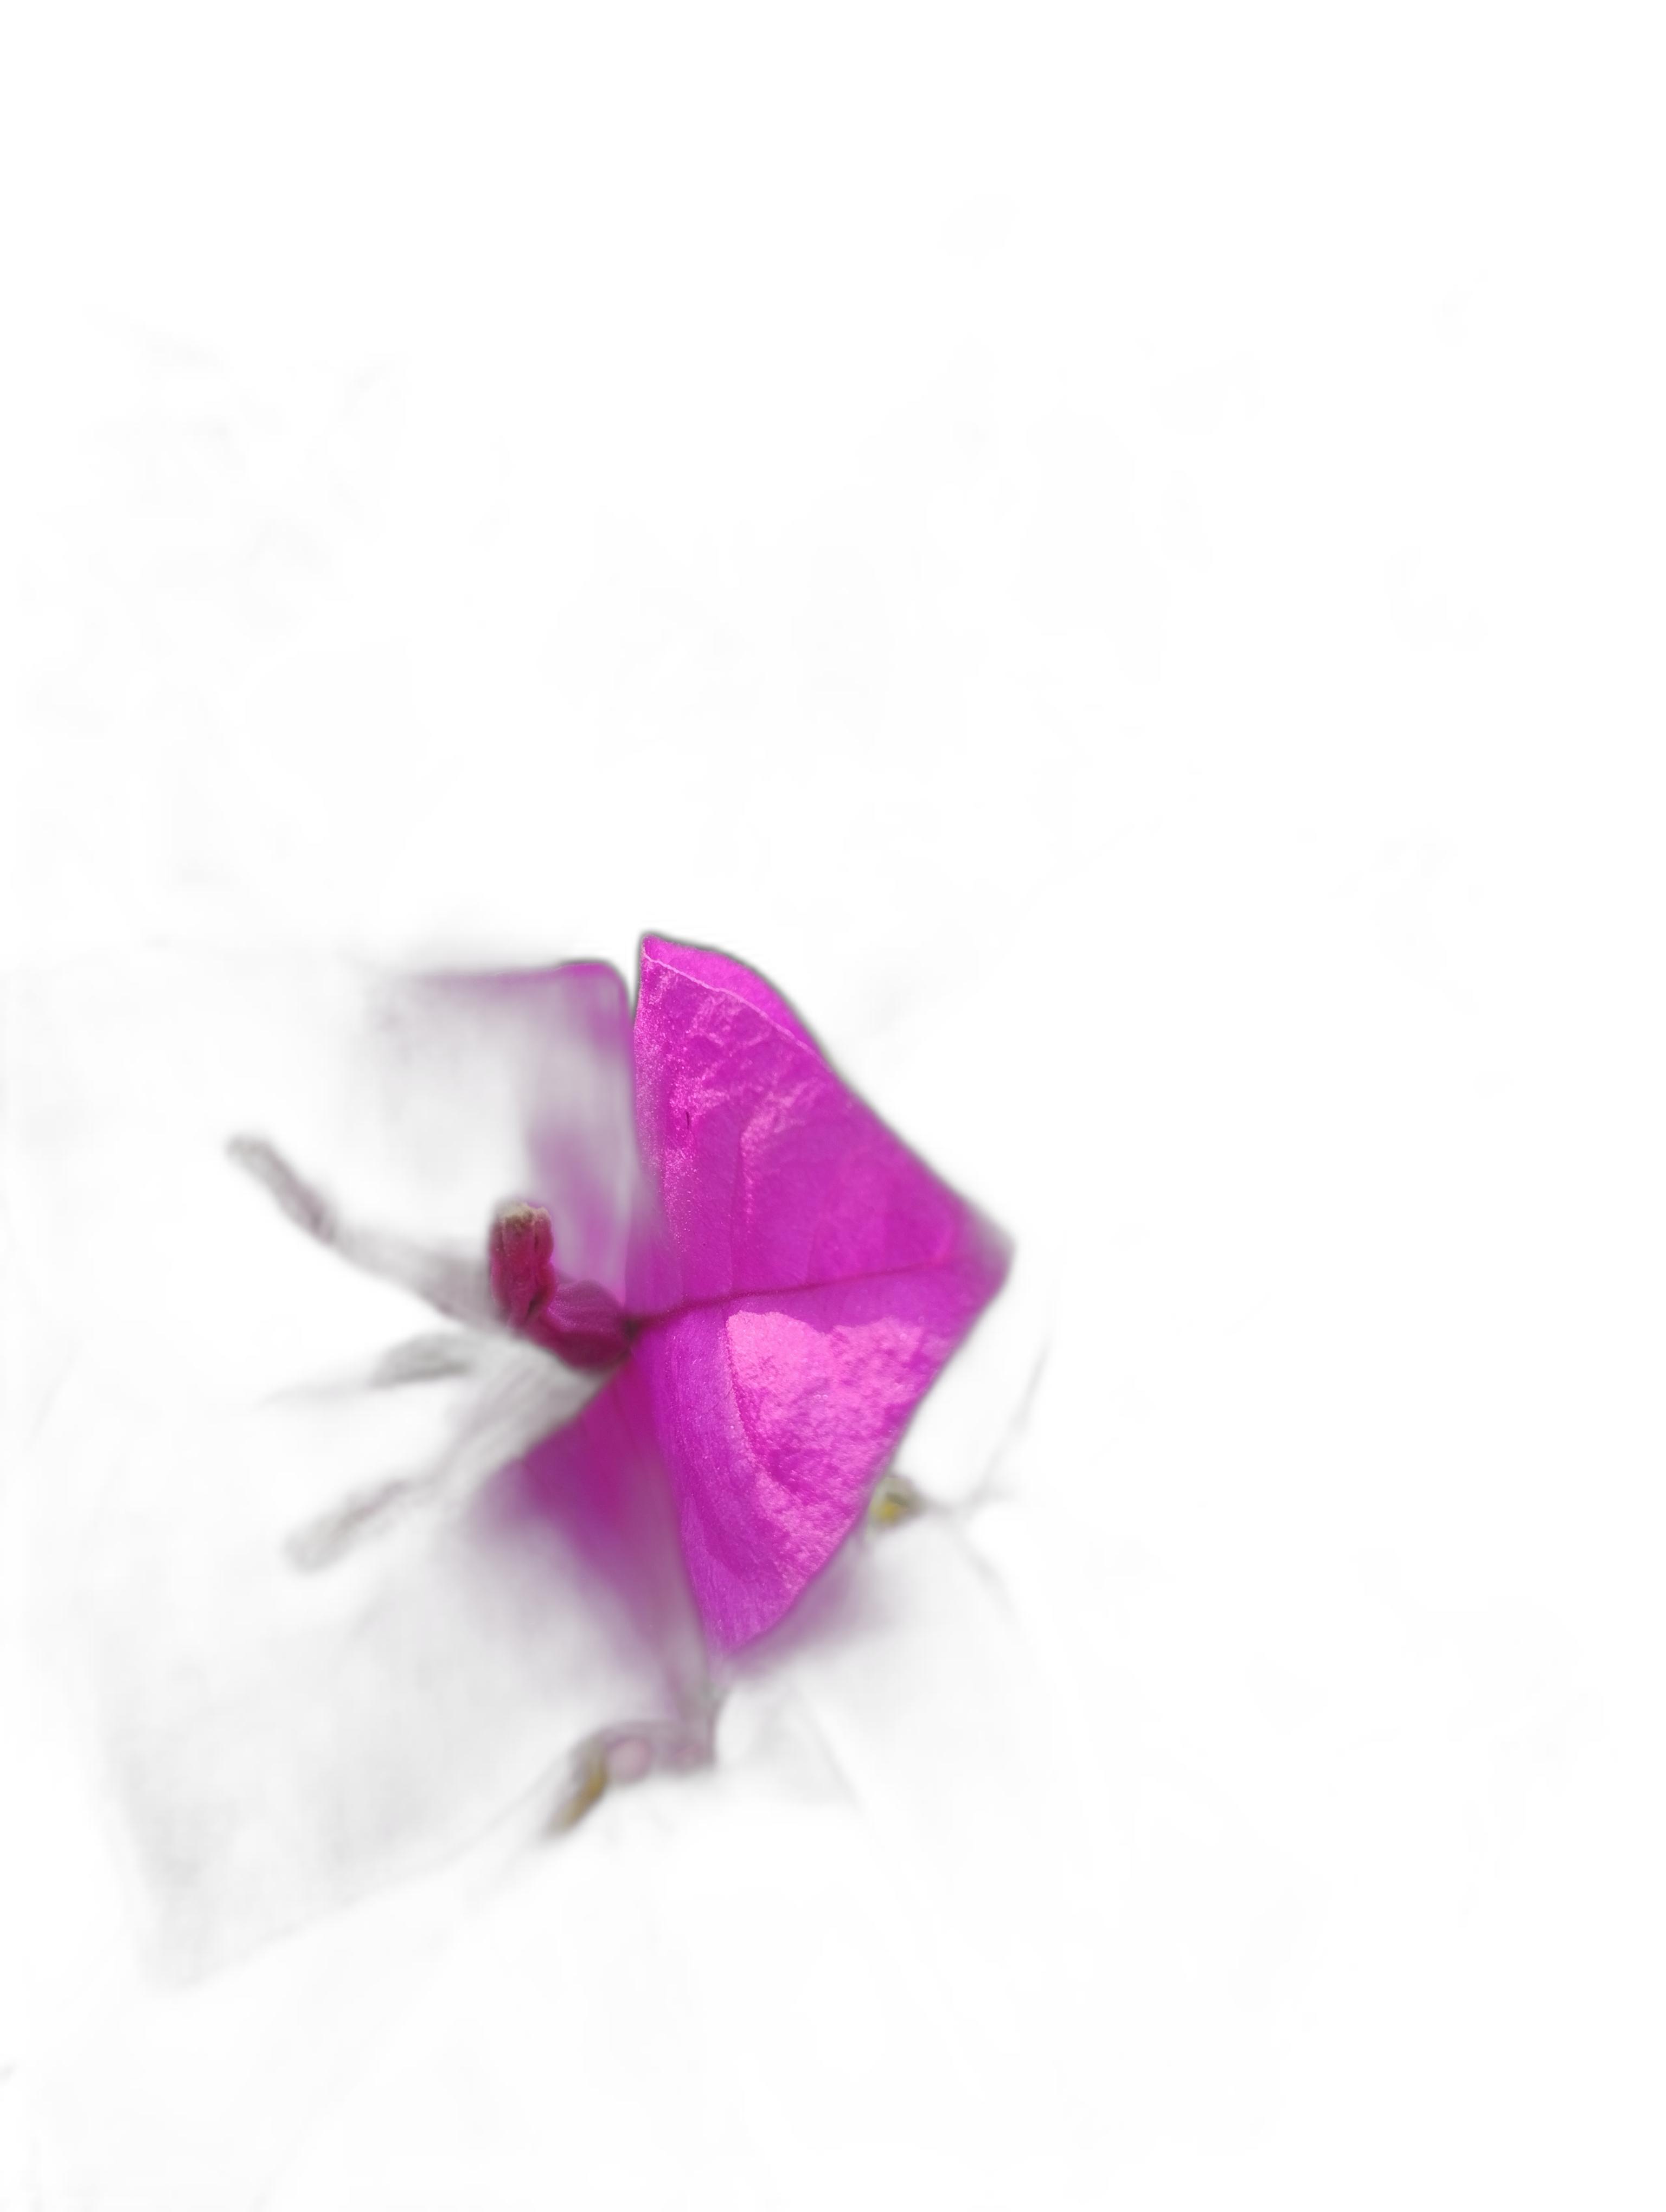
Label: Bougainvillea